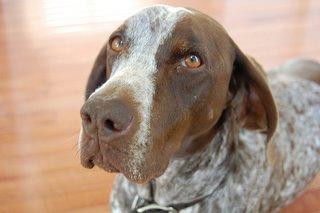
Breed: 211-n000059-German_short_haired_pointer